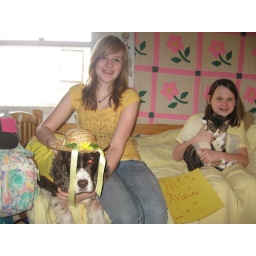
The girls (and the pets) dressed in yellow to cheer up a little girl who's battling cancer.